New Testament athletic metaphors

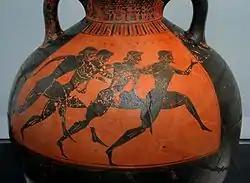
Ancient Greek race at the Panathenaic Games, illustrated on a Greek vase. Like the Isthmian Games of Corinth, the Panathenaic Games continued into early Christian times.

The New Testament uses a number of athletic metaphors in discussing Christianity, especially in the Pauline epistles and the Epistle to the Hebrews. Such metaphors also appear in the writings of contemporary philosophers, such as Epictetus and Philo, drawing on the tradition of the Olympic Games; this may have influenced New Testament use of the imagery.